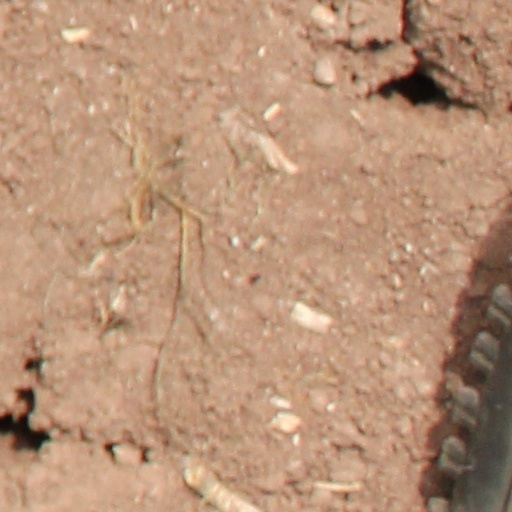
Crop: wheat